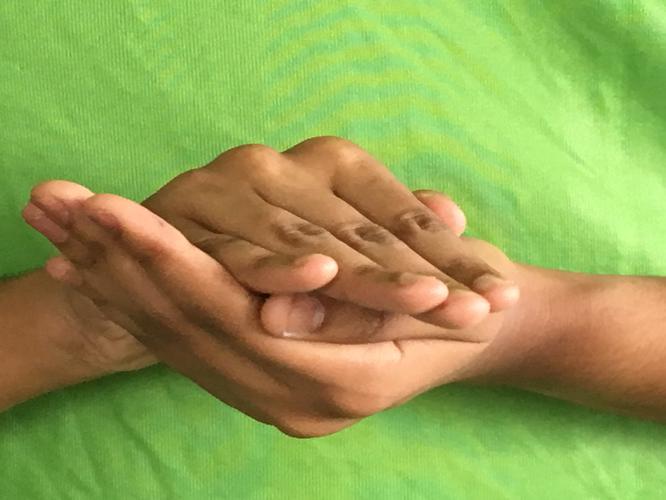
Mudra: Samputa
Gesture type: double_hand